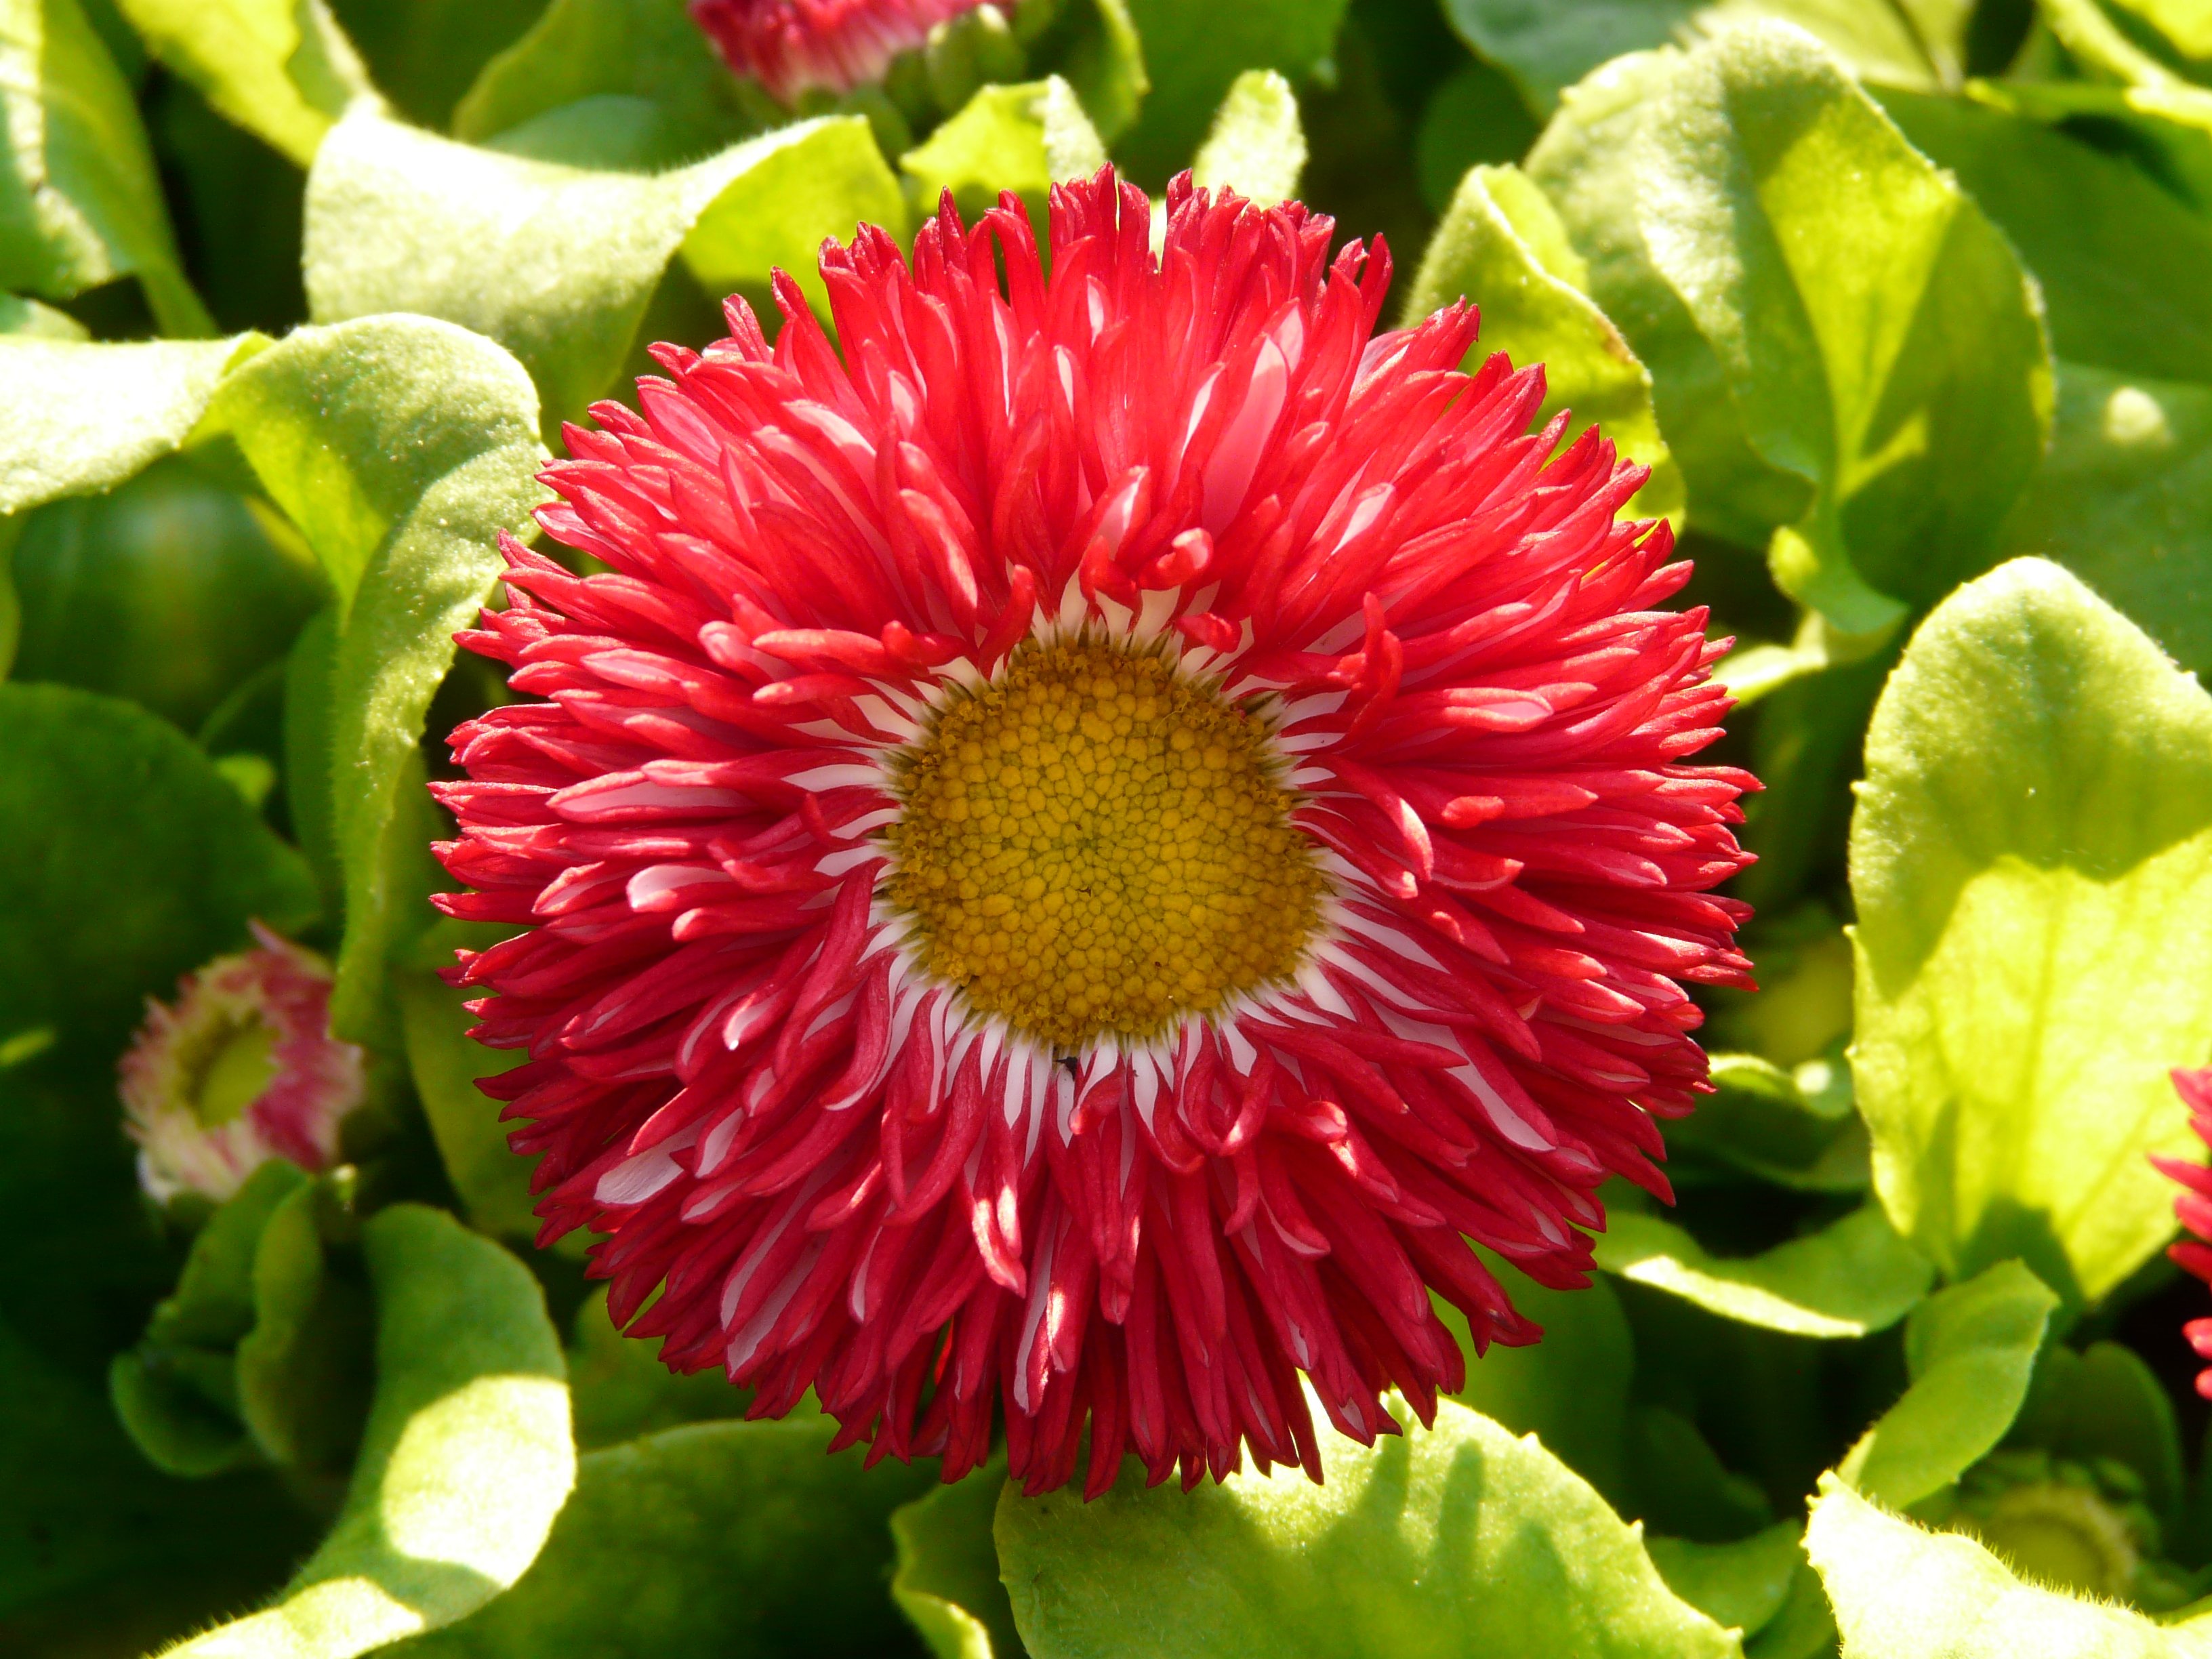
blossom, plant, flower, petal, bloom, daisy, red, color, macro, botany, colorful, close, flora, gerbera, floristry, macro photography, flowering plant, daisy family, cultivar, annual plant, land plant, chrysanths, rob roy